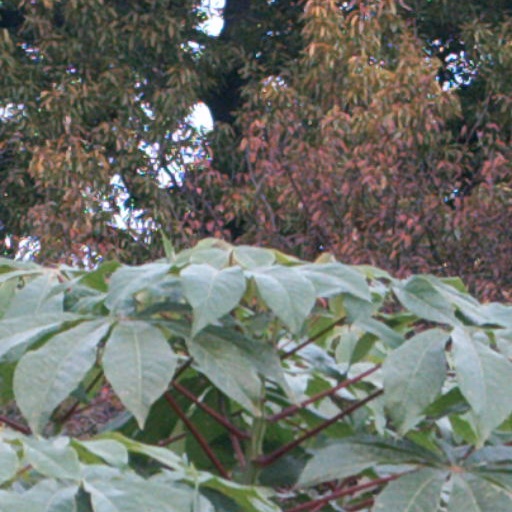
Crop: cassava